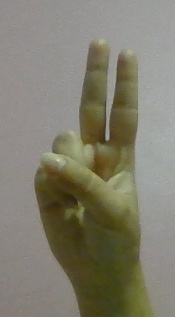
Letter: taa